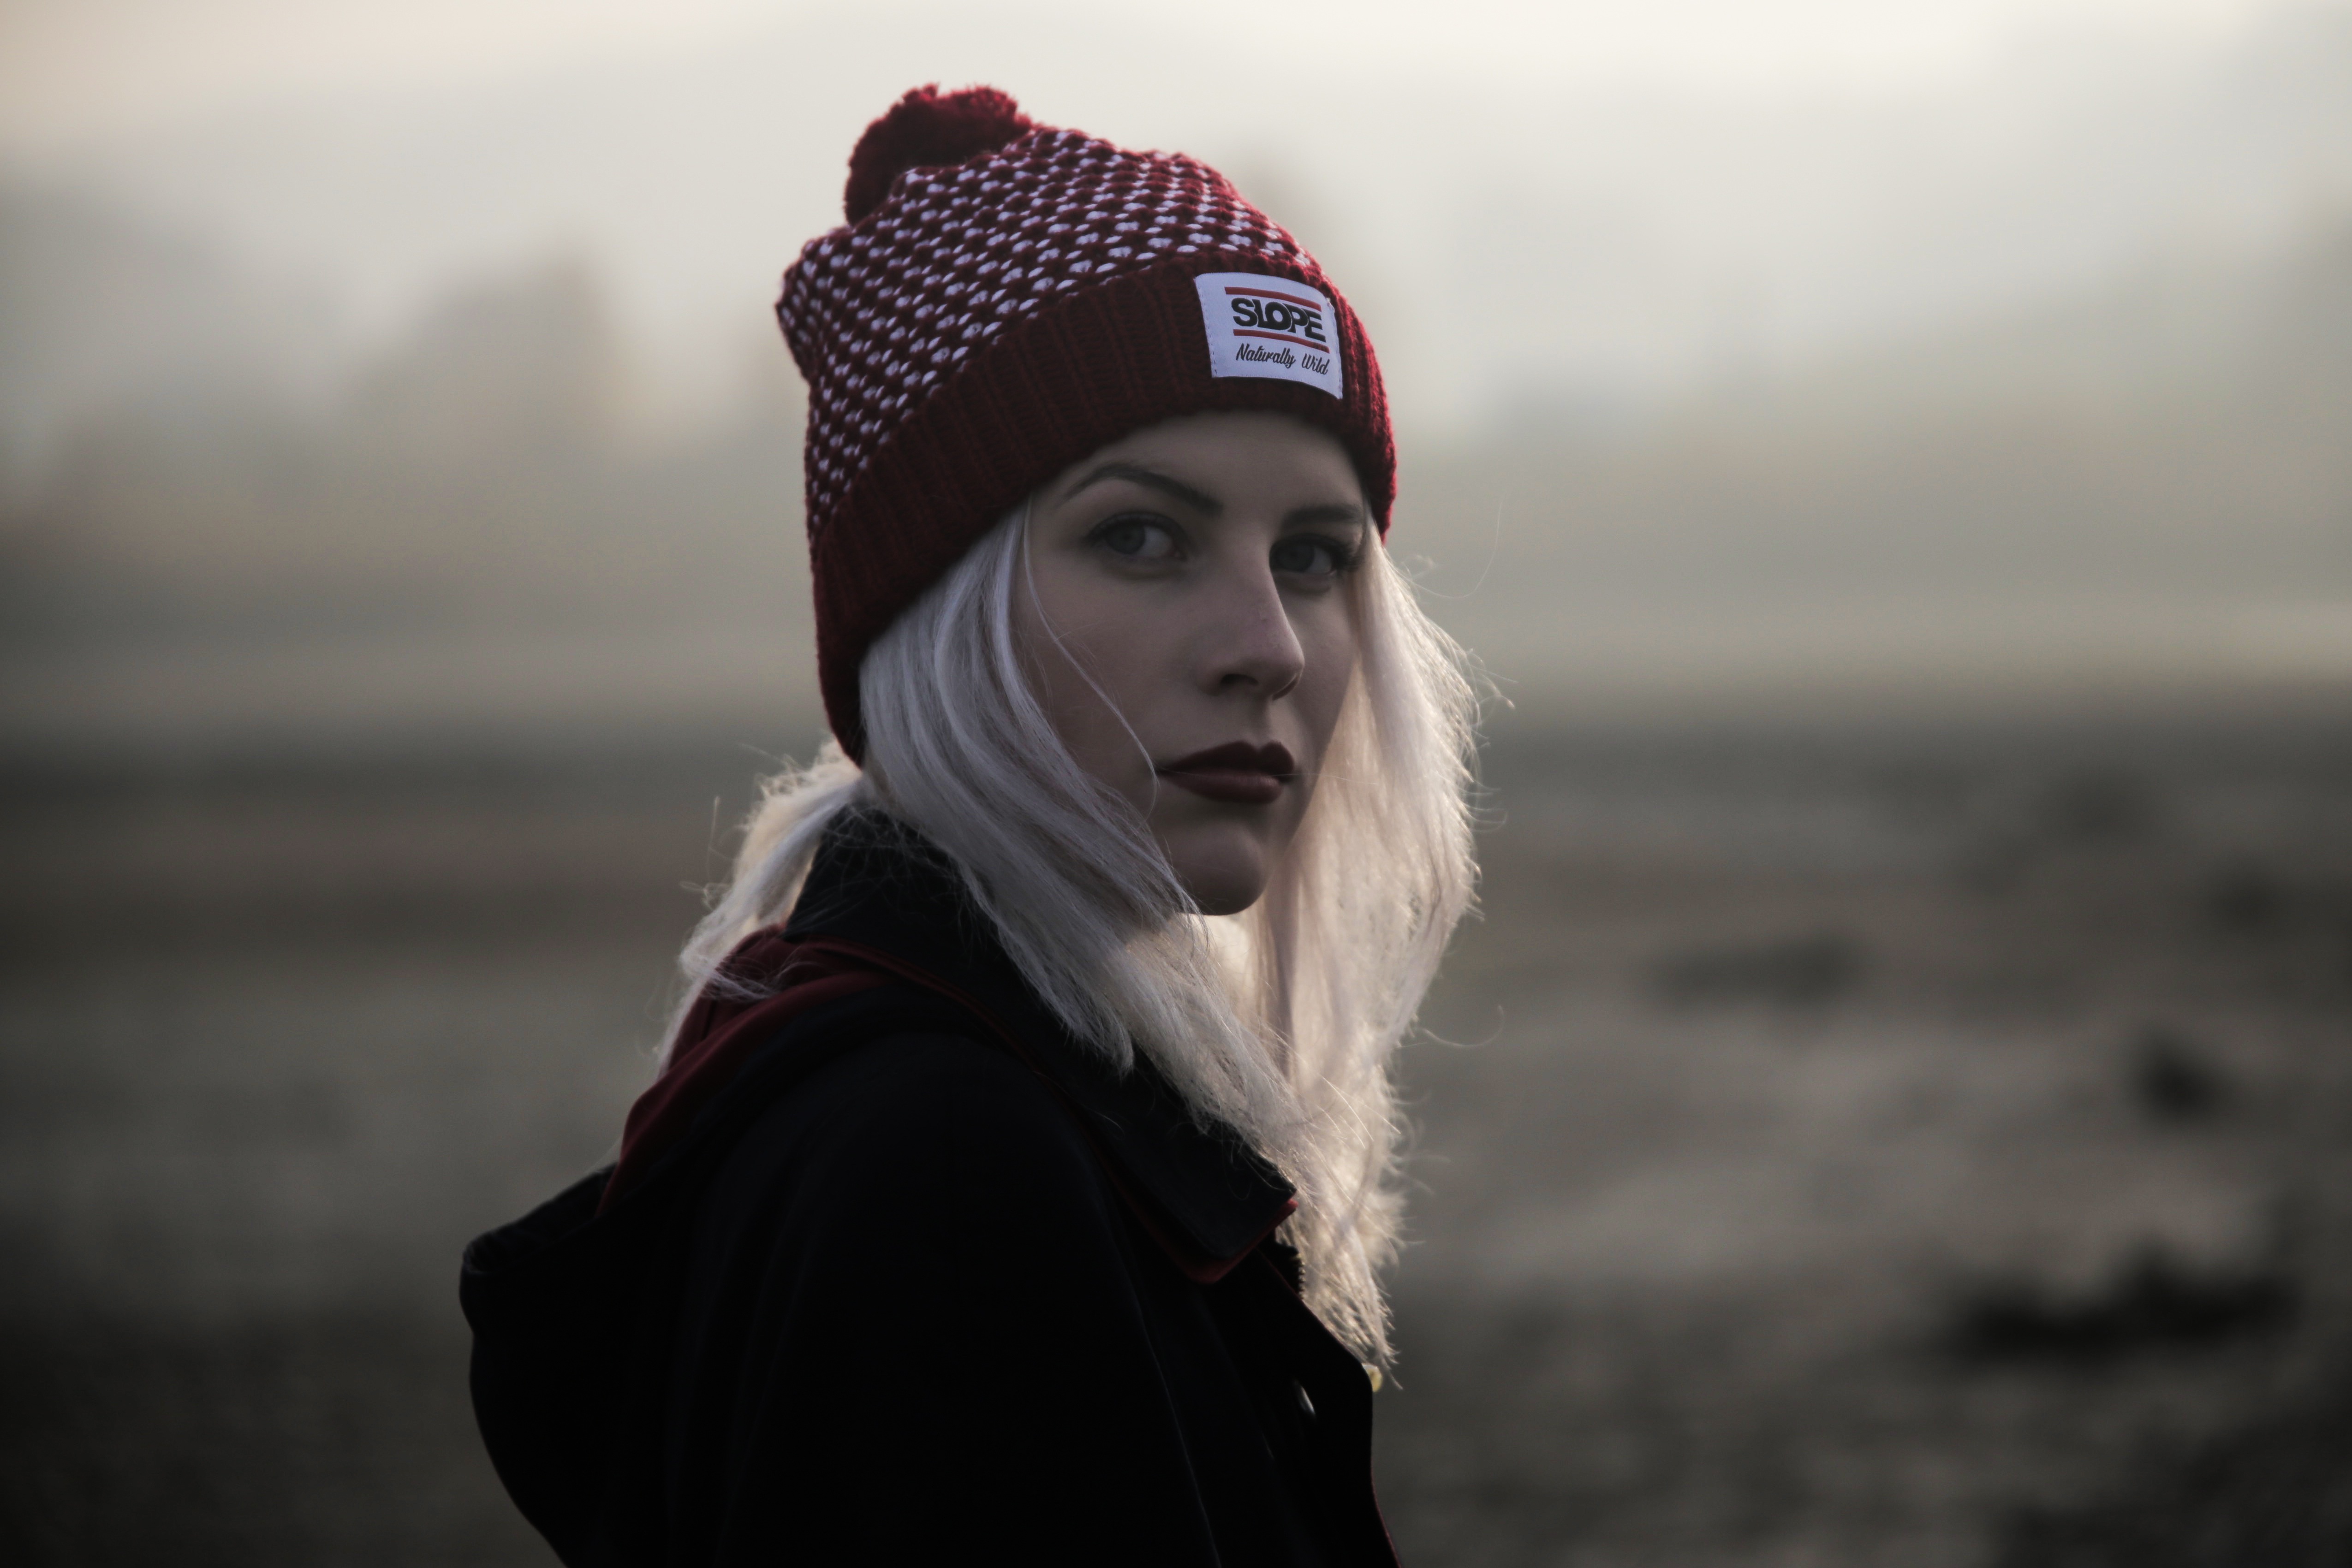
person, winter, girl, woman, white, street, photography, portrait, model, young, red, slope, color, gray, hat, fashion, clothing, black, lady, blonde, facial expression, smile, face, cap, photograph, beauty, style, image, character, emotion, ms, photo shoot, portrait photography